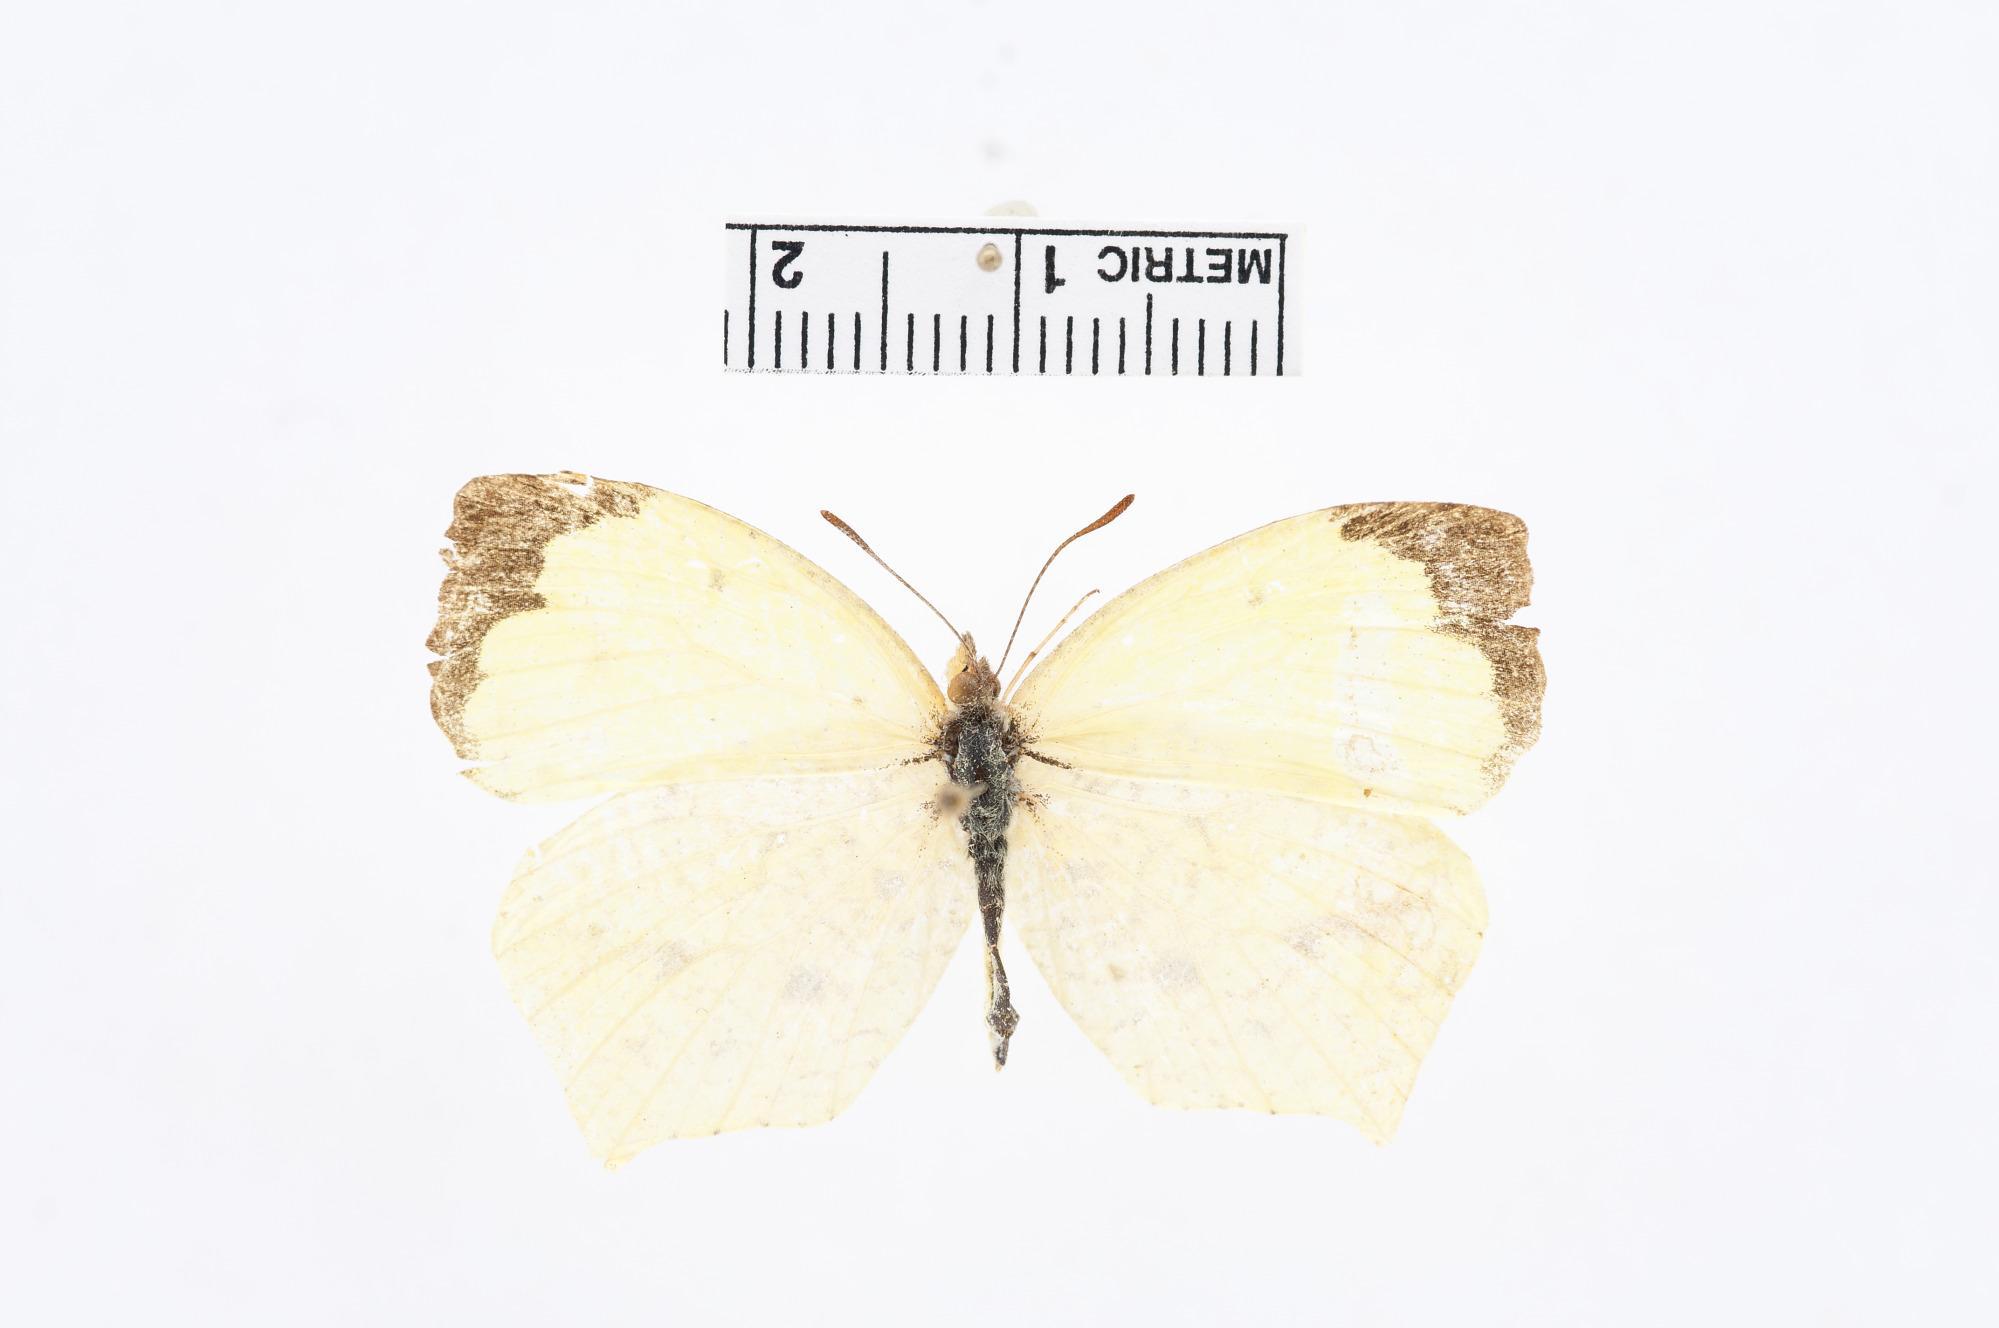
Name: Eurema tupuntenum
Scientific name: Eurema tupuntenum
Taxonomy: Animalia, Arthropoda, Hexapoda, Insecta, Lepidoptera, Pieridae, Coliadinae